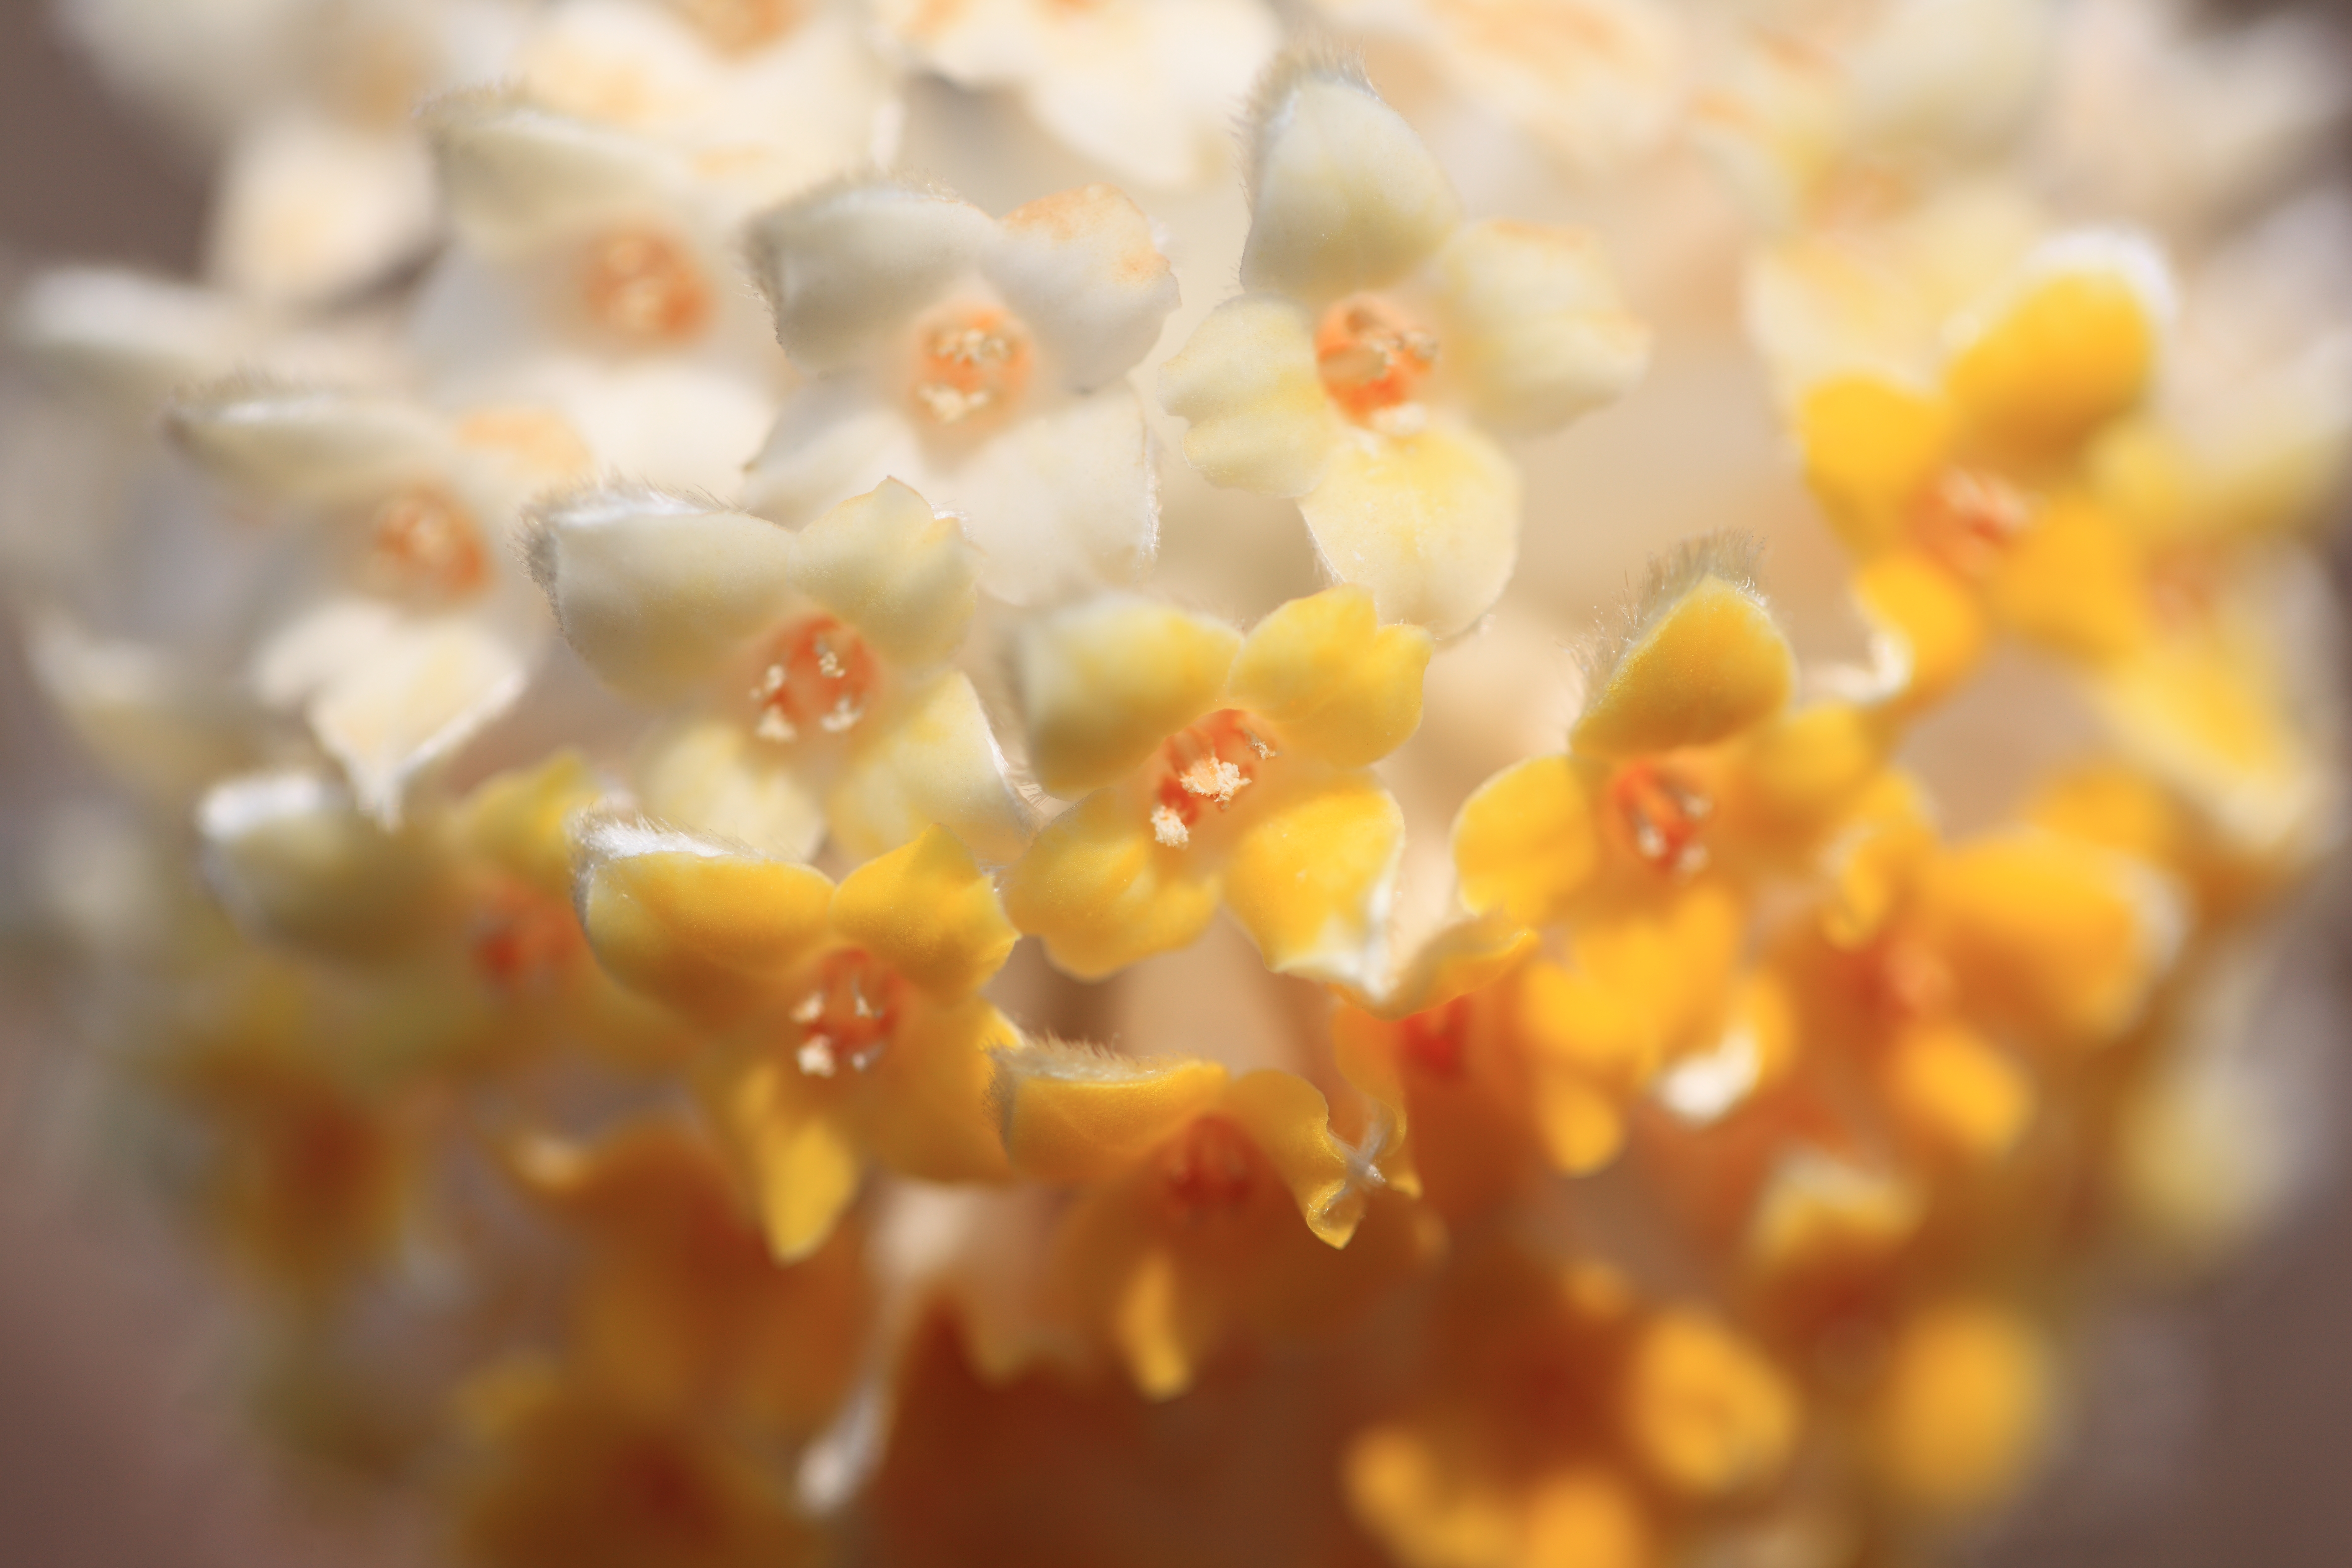
blossom, plant, photography, leaf, flower, petal, pollen, high, autumn, yellow, flora, close up, 5d, hires, markii, hi, res, resolution, saitama, kawaguchi, taxonomybinomial, edgeworthiachrysantha, edgeworthia, chrysantha, orientalpaperbush, macro photography, tairin